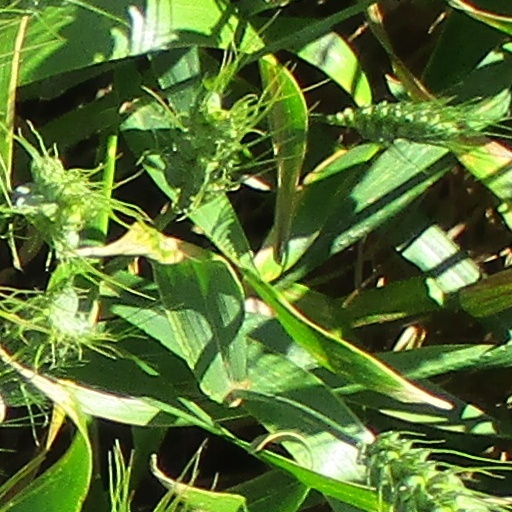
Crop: wheat